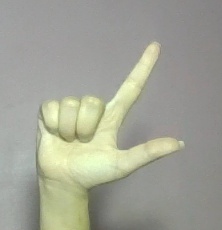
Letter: laam